Brunei

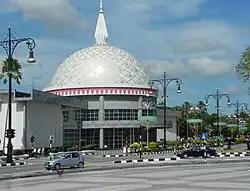
Royal Regalia Museum

In The Laws of Brunei, the right of non-Muslims to practice their faith is guaranteed by the 1959 Constitution. However, celebrations and prayers must be confined to places of worship and private residences. Upon adopting Sharia Penal Code, the Ministry of Religious Affairs banned Christmas decorations in public places, but did not forbid celebration of Christmas in places of worship and private premises.